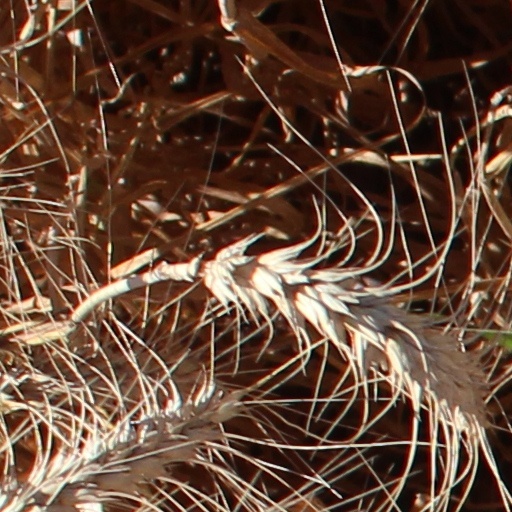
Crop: wheat